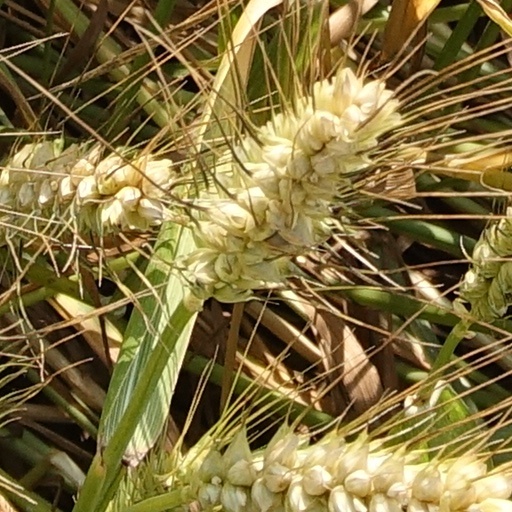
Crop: wheat